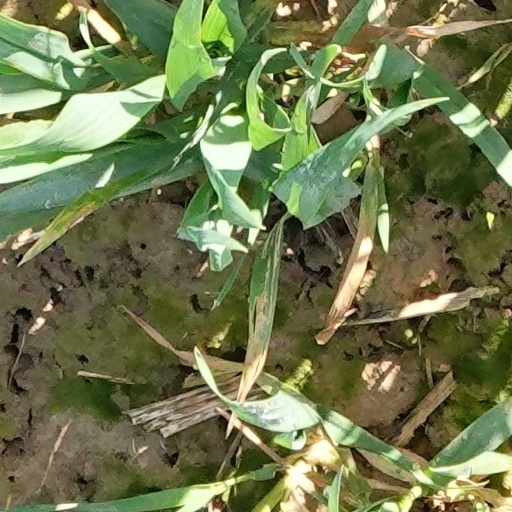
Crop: wheat